Happy Birthday to You!

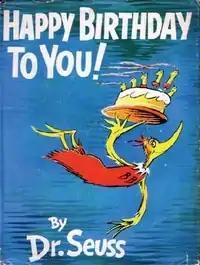

Happy Birthday to You! is a 1959 children's book by Dr. Seuss, the first all-color picture book.